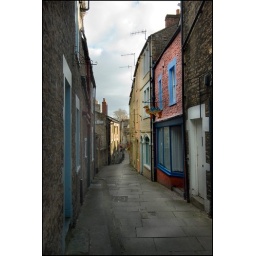
A narrow street of surprisingly colourful houses in Frome, Somerset